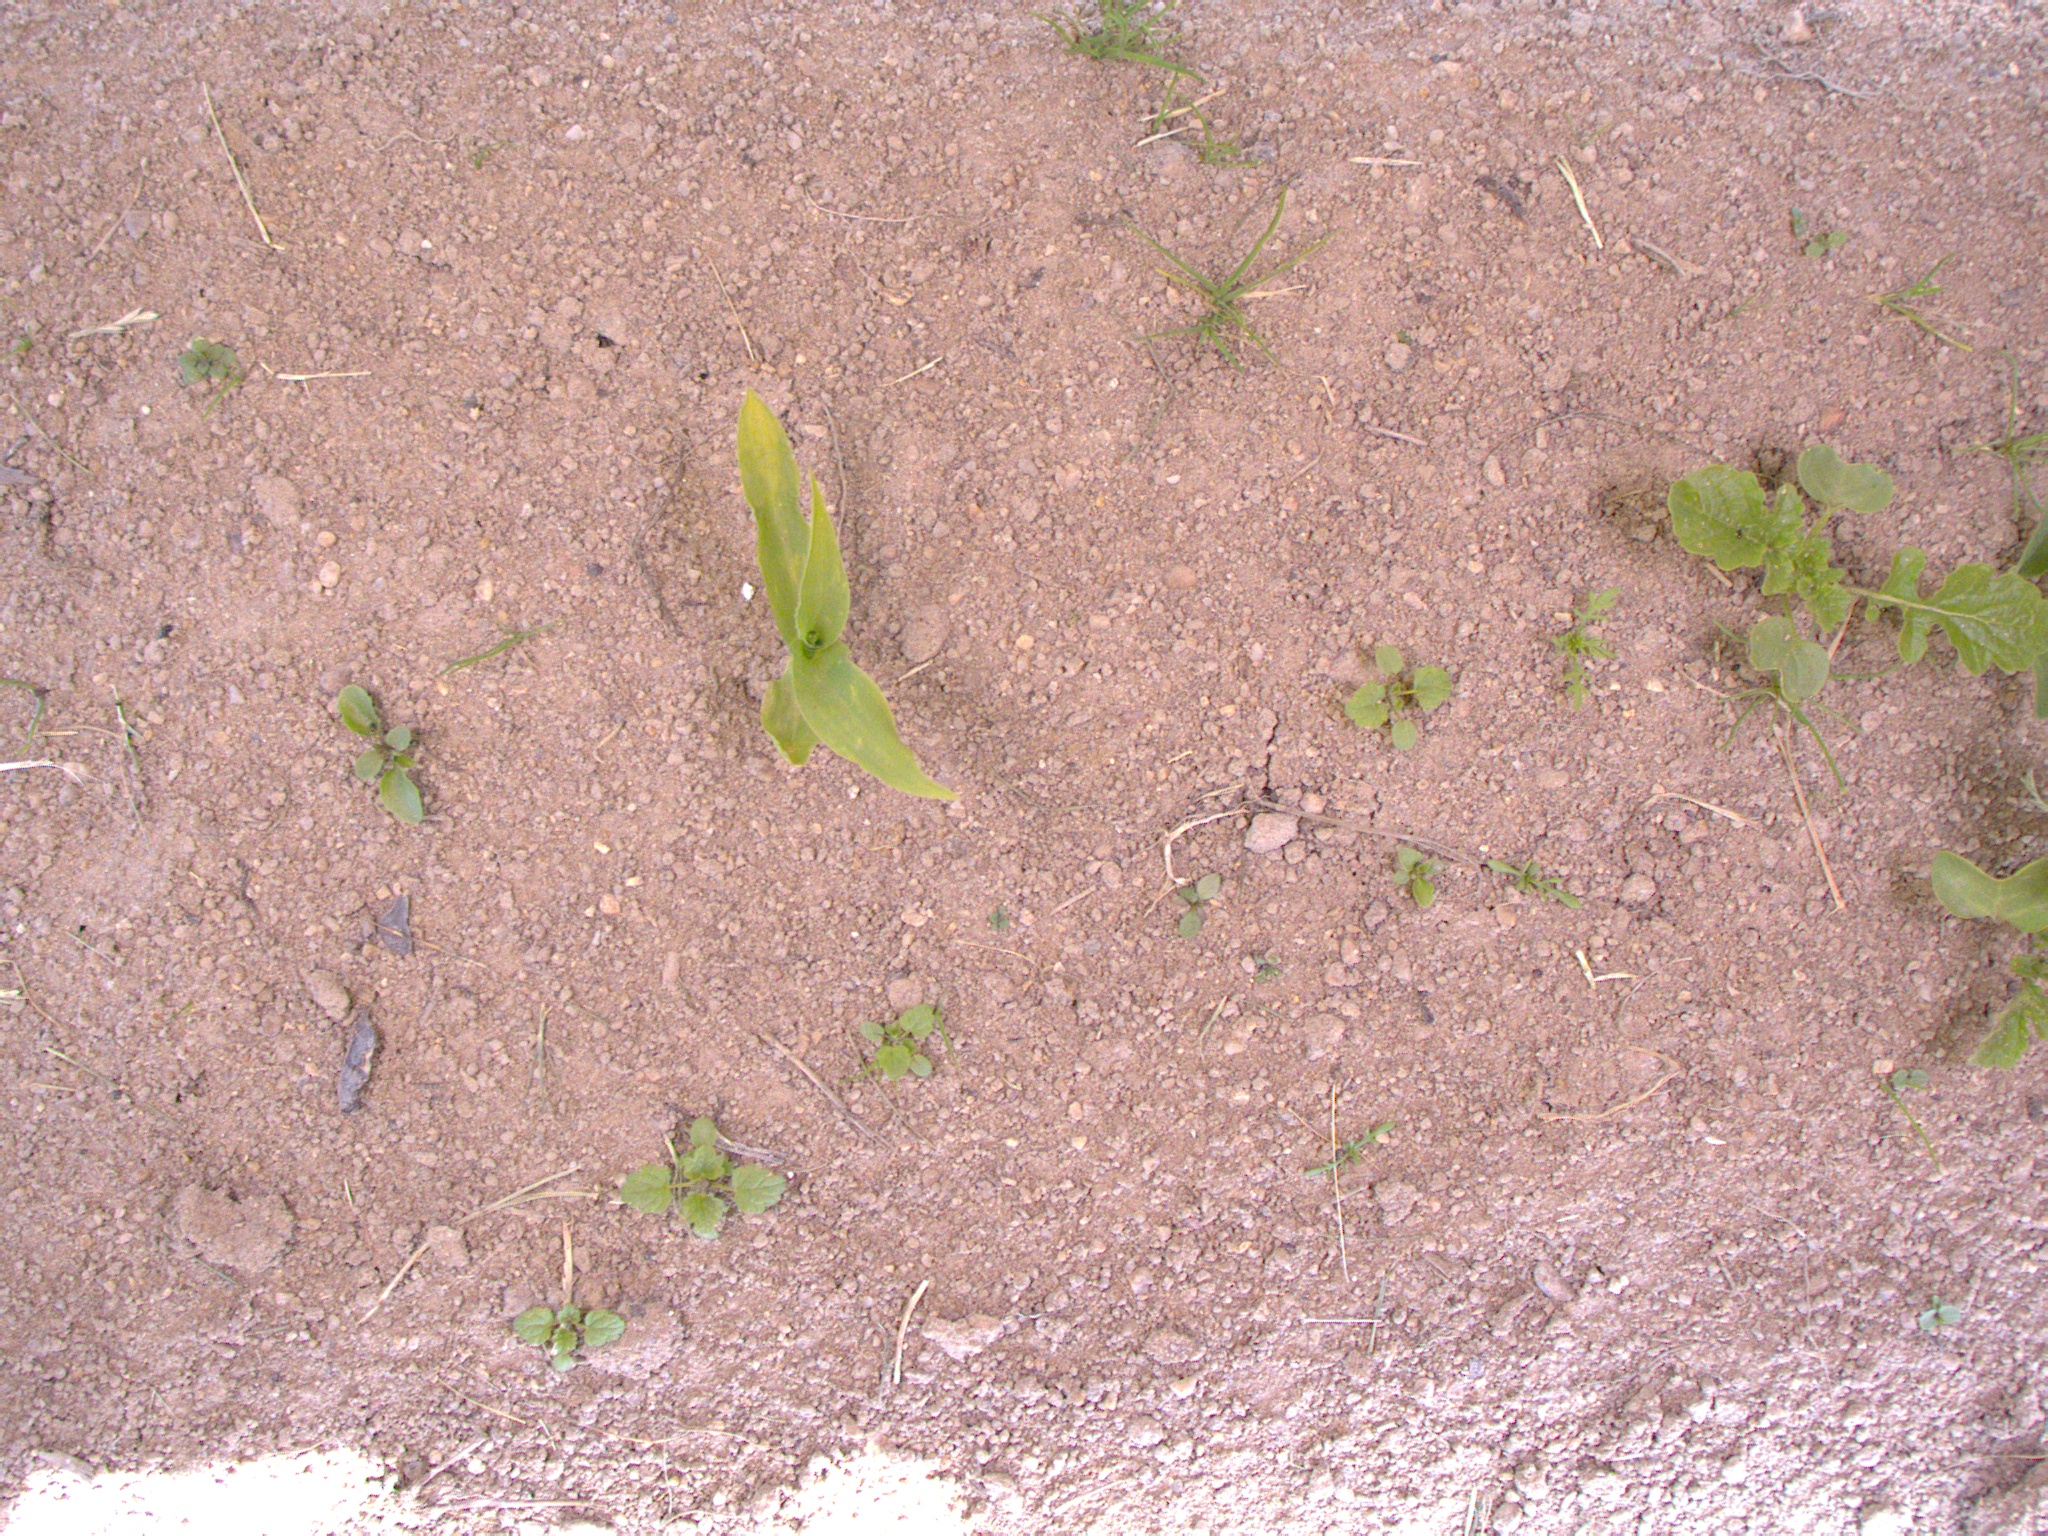
Crop: maize
Objects: maize, stem_maize